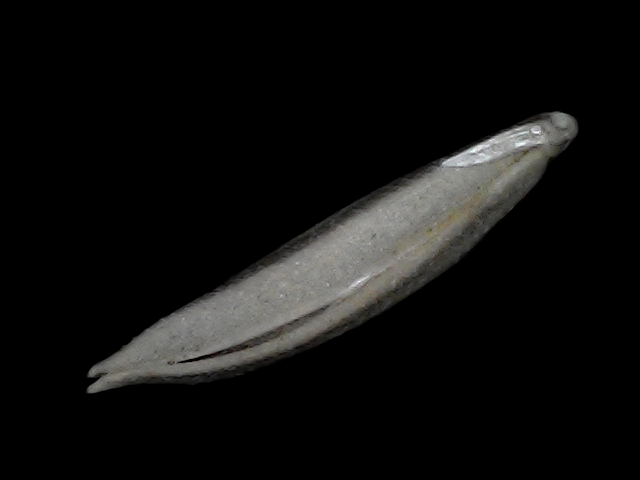
Rice variety: Bd57